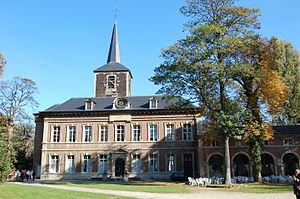
Cette page reprend une partie des bâtiments remarquables se trouvant sur le trajet de la ligne 32 du tramway de Bruxelles.
Forest [fɔʀɛ] est l'une des 581 communes de Belgique et une des 19 communes de Bruxelles-Capitale. Elle est officiellement bilingue, comme toutes les communes bruxelloises, et comptait 56 583 habitants, 27 375 hommes et 29 208 femmes, au 1ᵉʳ décembre 2019, selon le dernier recensement de la commune, pour une superficie de 6,25 km², soit une densité de 9 053,28 habitants/km².
Cet article recense le patrimoine immobilier protégé à Forest. Le patrimoine immobilier protégé fait partie du patrimoine culturel en Belgique.